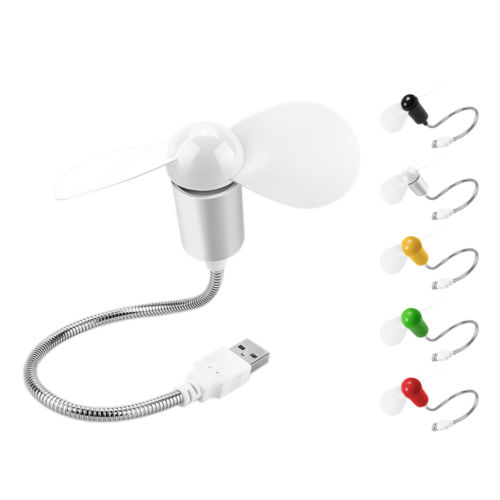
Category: fan